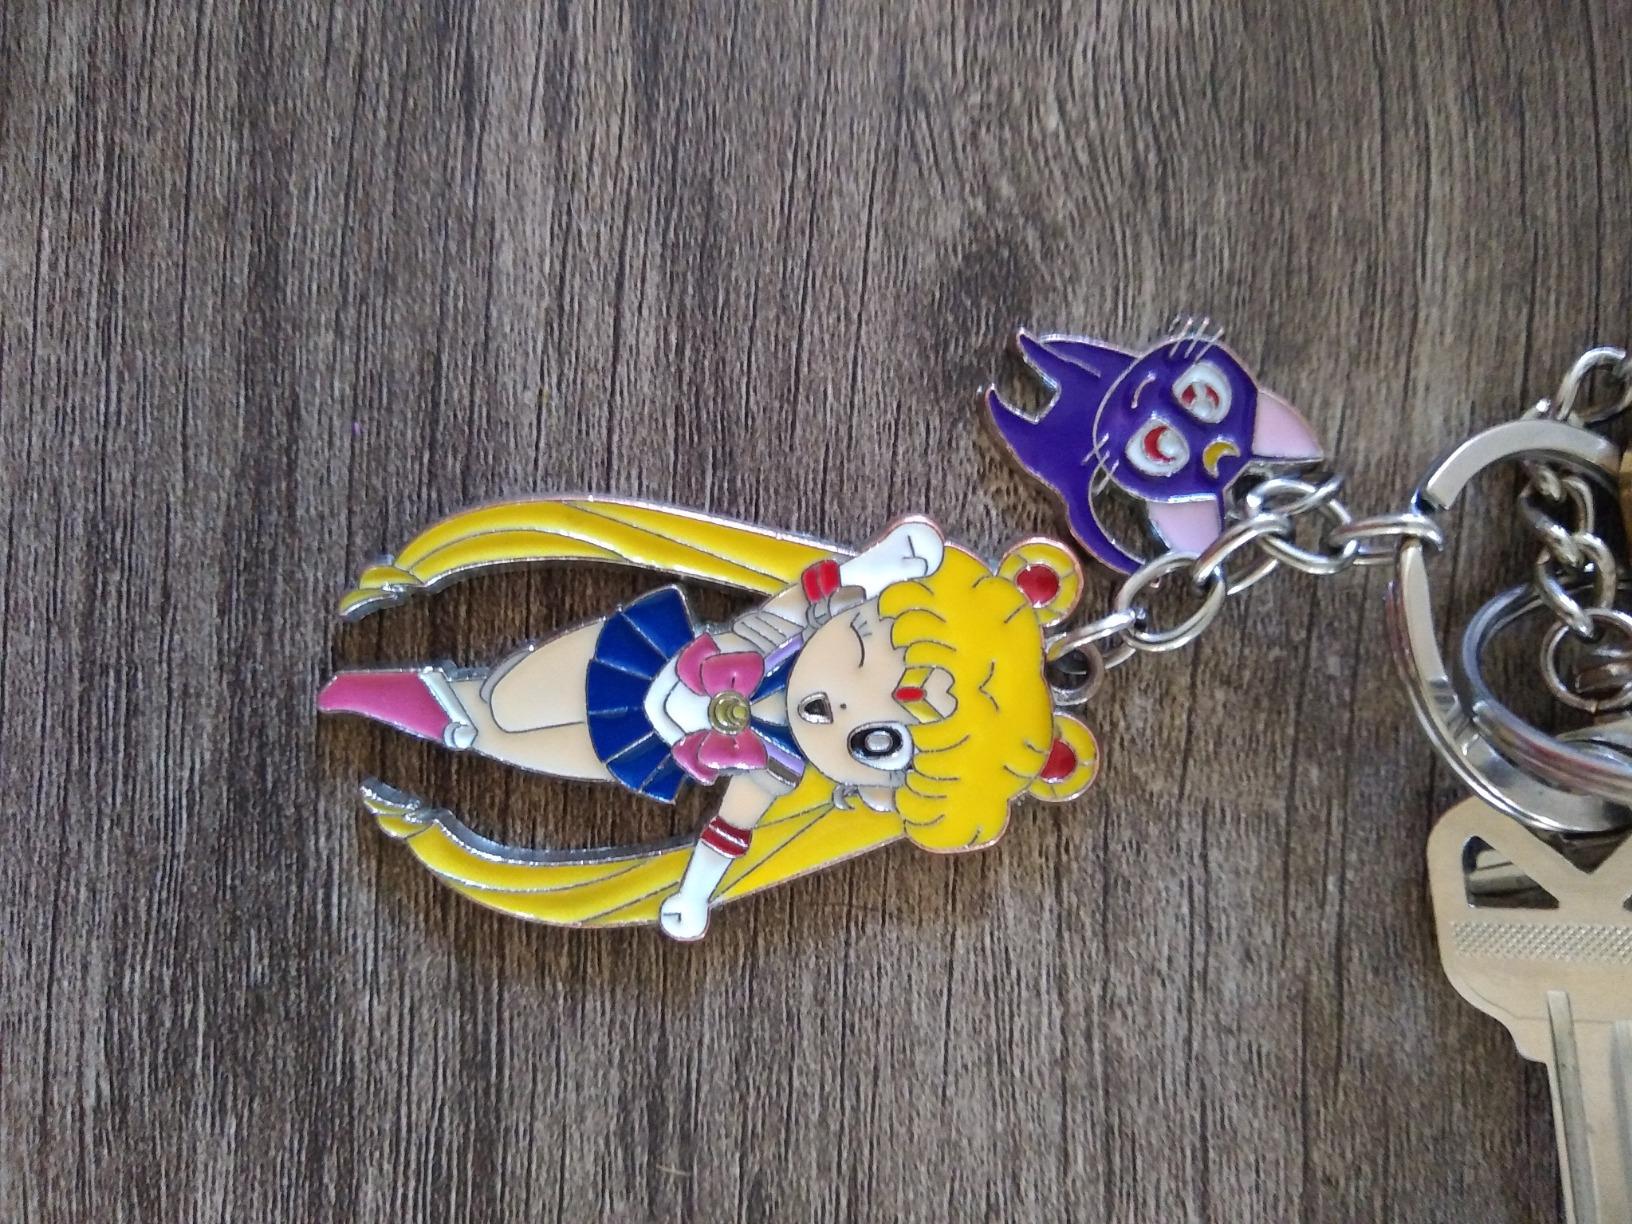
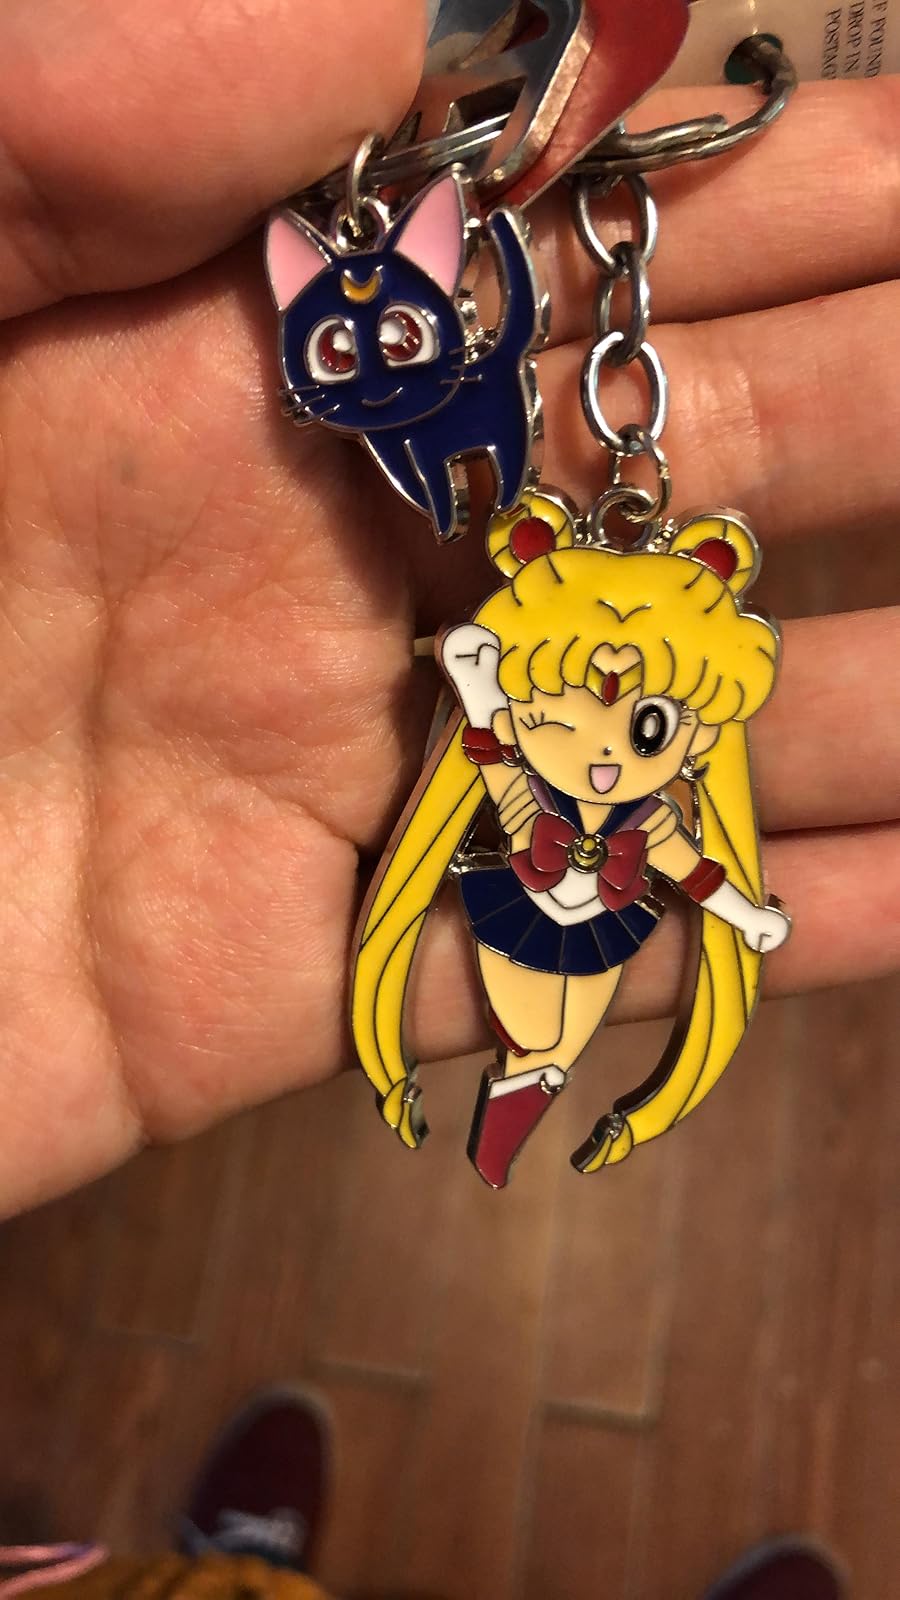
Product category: accessories_keychain
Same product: yes